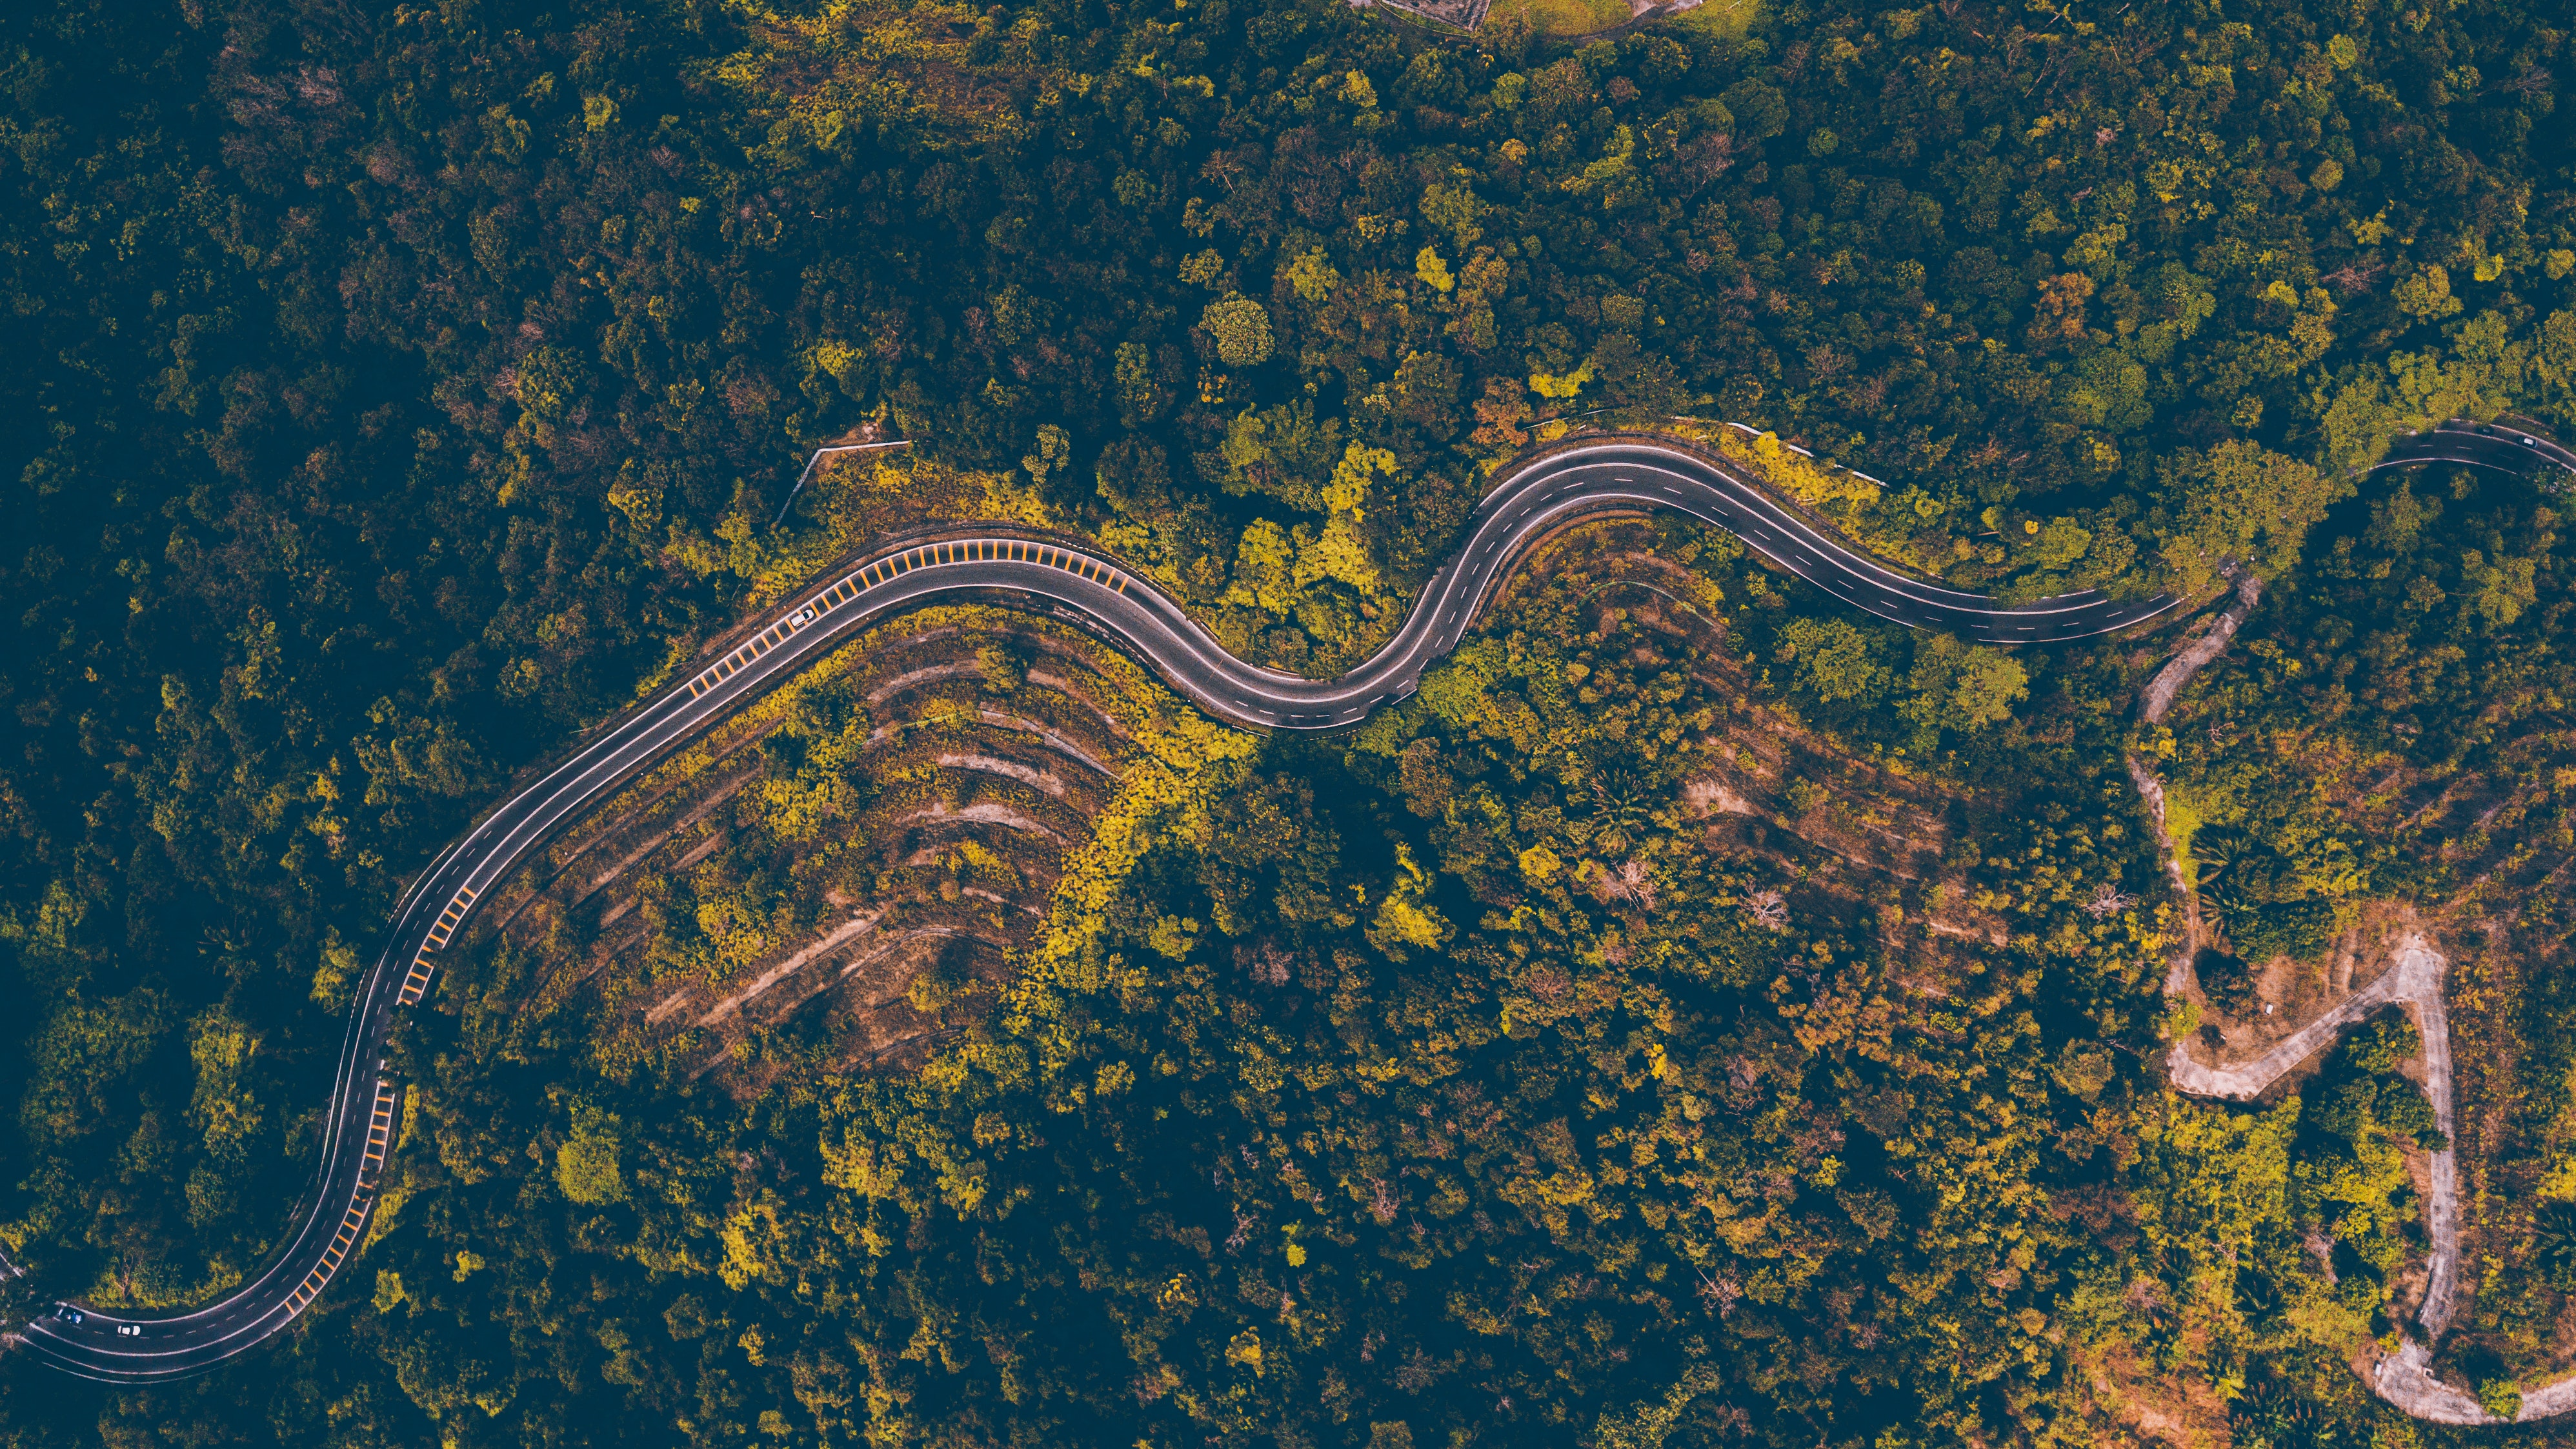
aerial photography, organism, bird's eye view, landscape, pattern, island